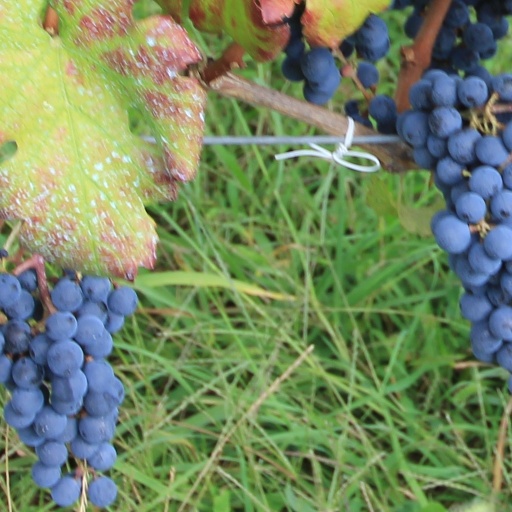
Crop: grape